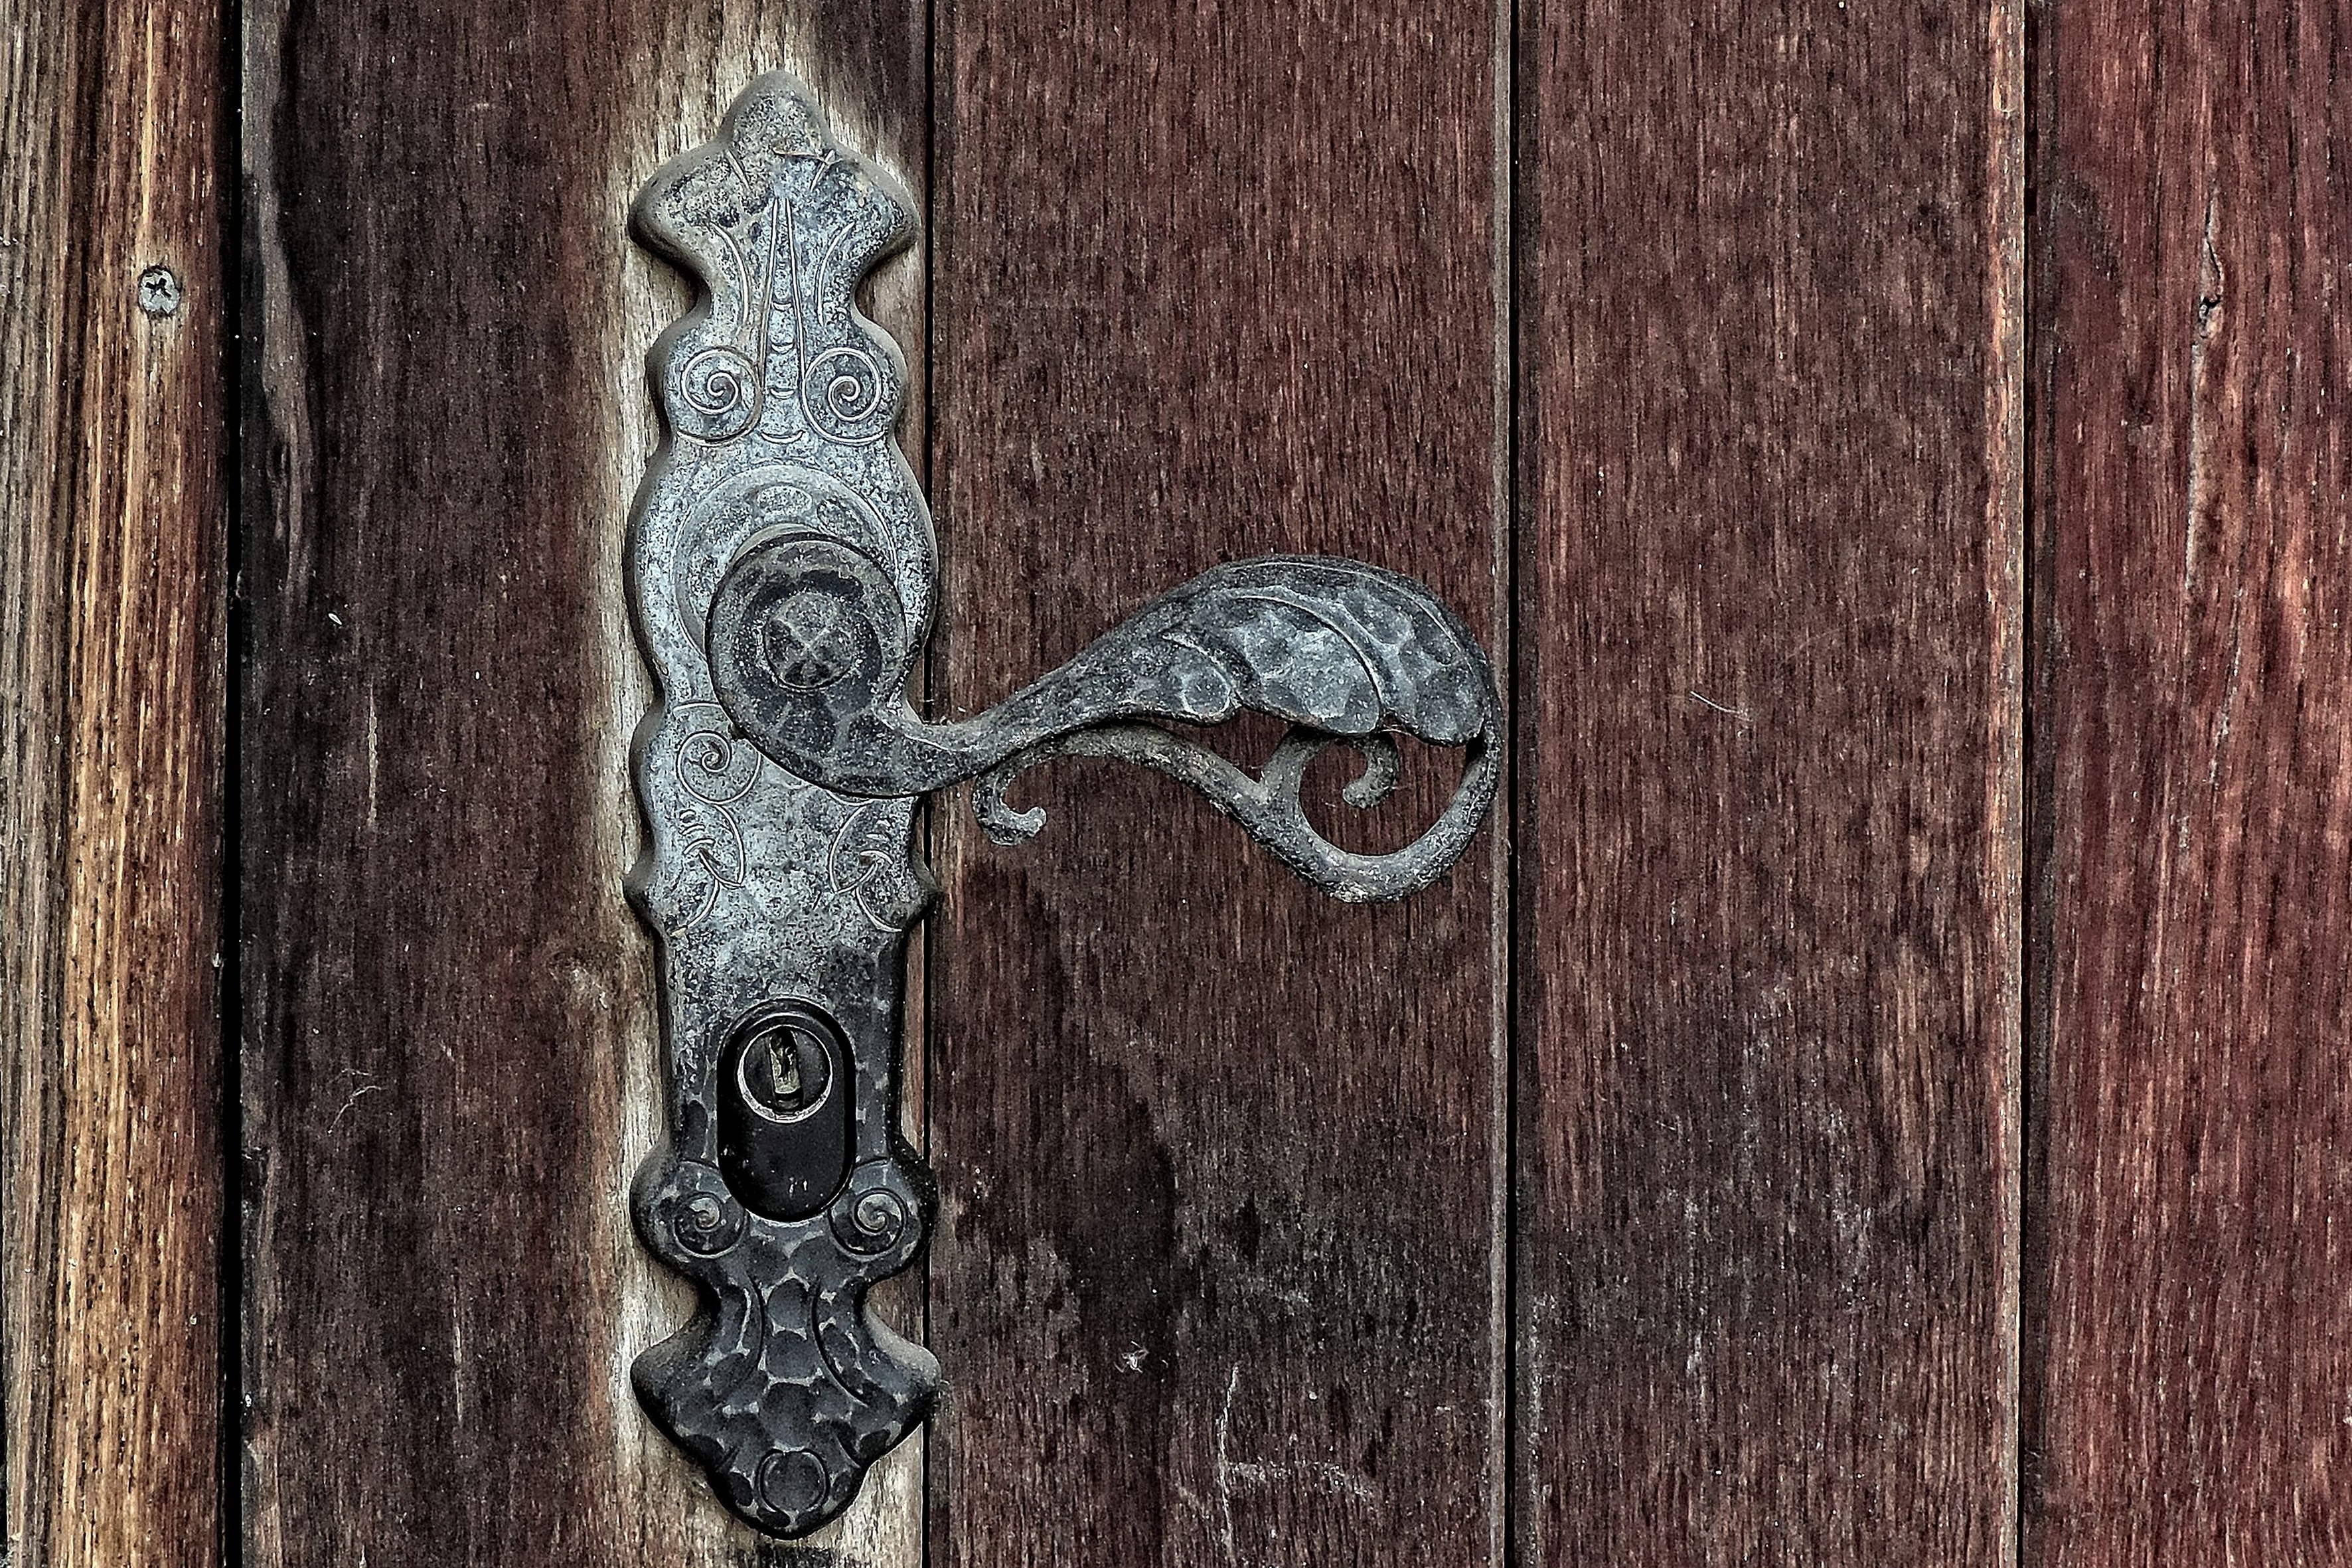
wood, texture, window, old, wall, rustic, door, wooden door, iron, carving, house entrance, old door, door lock, door handle, wrought iron